Inkatha Freedom Party

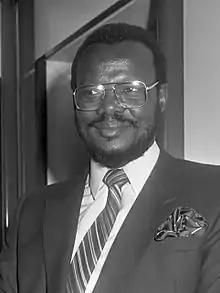
Mangosuthu Buthelezi, inaugural president and the party's long-time parliamentary leader

Mangosuthu Buthelezi, a former member of the ANC Youth League, founded the Inkatha National Cultural Liberation Movement (INCLM) on 21 March 1975. In 1994, the name was changed to Inkatha Freedom Party (IFP). Buthelezi used a structure rooted in "Inkatha", meaning "crown" in Zulu, a 1920s cultural organisation for Zulus established by his uncle, Zulu king Solomon kaDinuzulu. The party was established in what is now KwaZulu-Natal, after which branches of the party quickly sprang up in the Transvaal, the Orange Free State and the Western Cape.